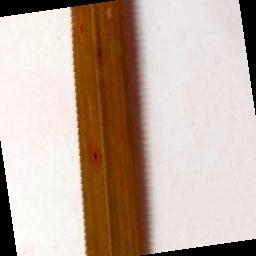
Label: Rice___Brown_Spot